1956 24 Hours of Le Mans

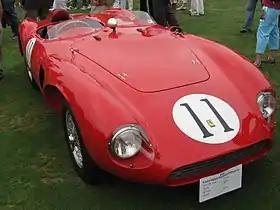
Ferrari 625 LM driven by de Portago and Hamilton.

Ferrari, without the production facilities to compete with the British, instead had to create a new 2.5L ‘prototype’ for, essentially, the one-off race at Le Mans. Engineer Vittorio Jano developed last year's 2.5L S-4 grand-prix engine and put it into a chassis adapted from the new 500 TR (the inaugural version of the “Testarossa”). Called the 625 LM, it gave 225 bhp giving a maximum speed of 230 km/h – 10 km/h slower than the Jaguars. Team drivers were race-winner Maurice Trintignant and Olivier Gendebien, Phil Hill and André Simon and Spanish noble 'Marquis' Alfonso de Portago with Duncan Hamilton (fired from Jaguar for ignoring team orders at the Rheims race once too often). Although the 2.0L V12 in the 500 TR was considered too weak by the factory to take on the Jaguars, there were three private-entries including a second car for the Equipe Nationale Belge.